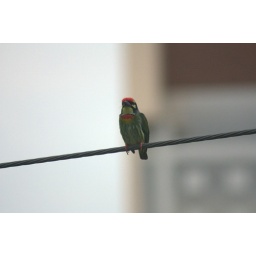
A small cute bird surviving in the urban nightmare of EkemaiLocation: Phra Khanong, Watthana, Bangkok, TH, Thailand&amp;copy; Gordon Anderson